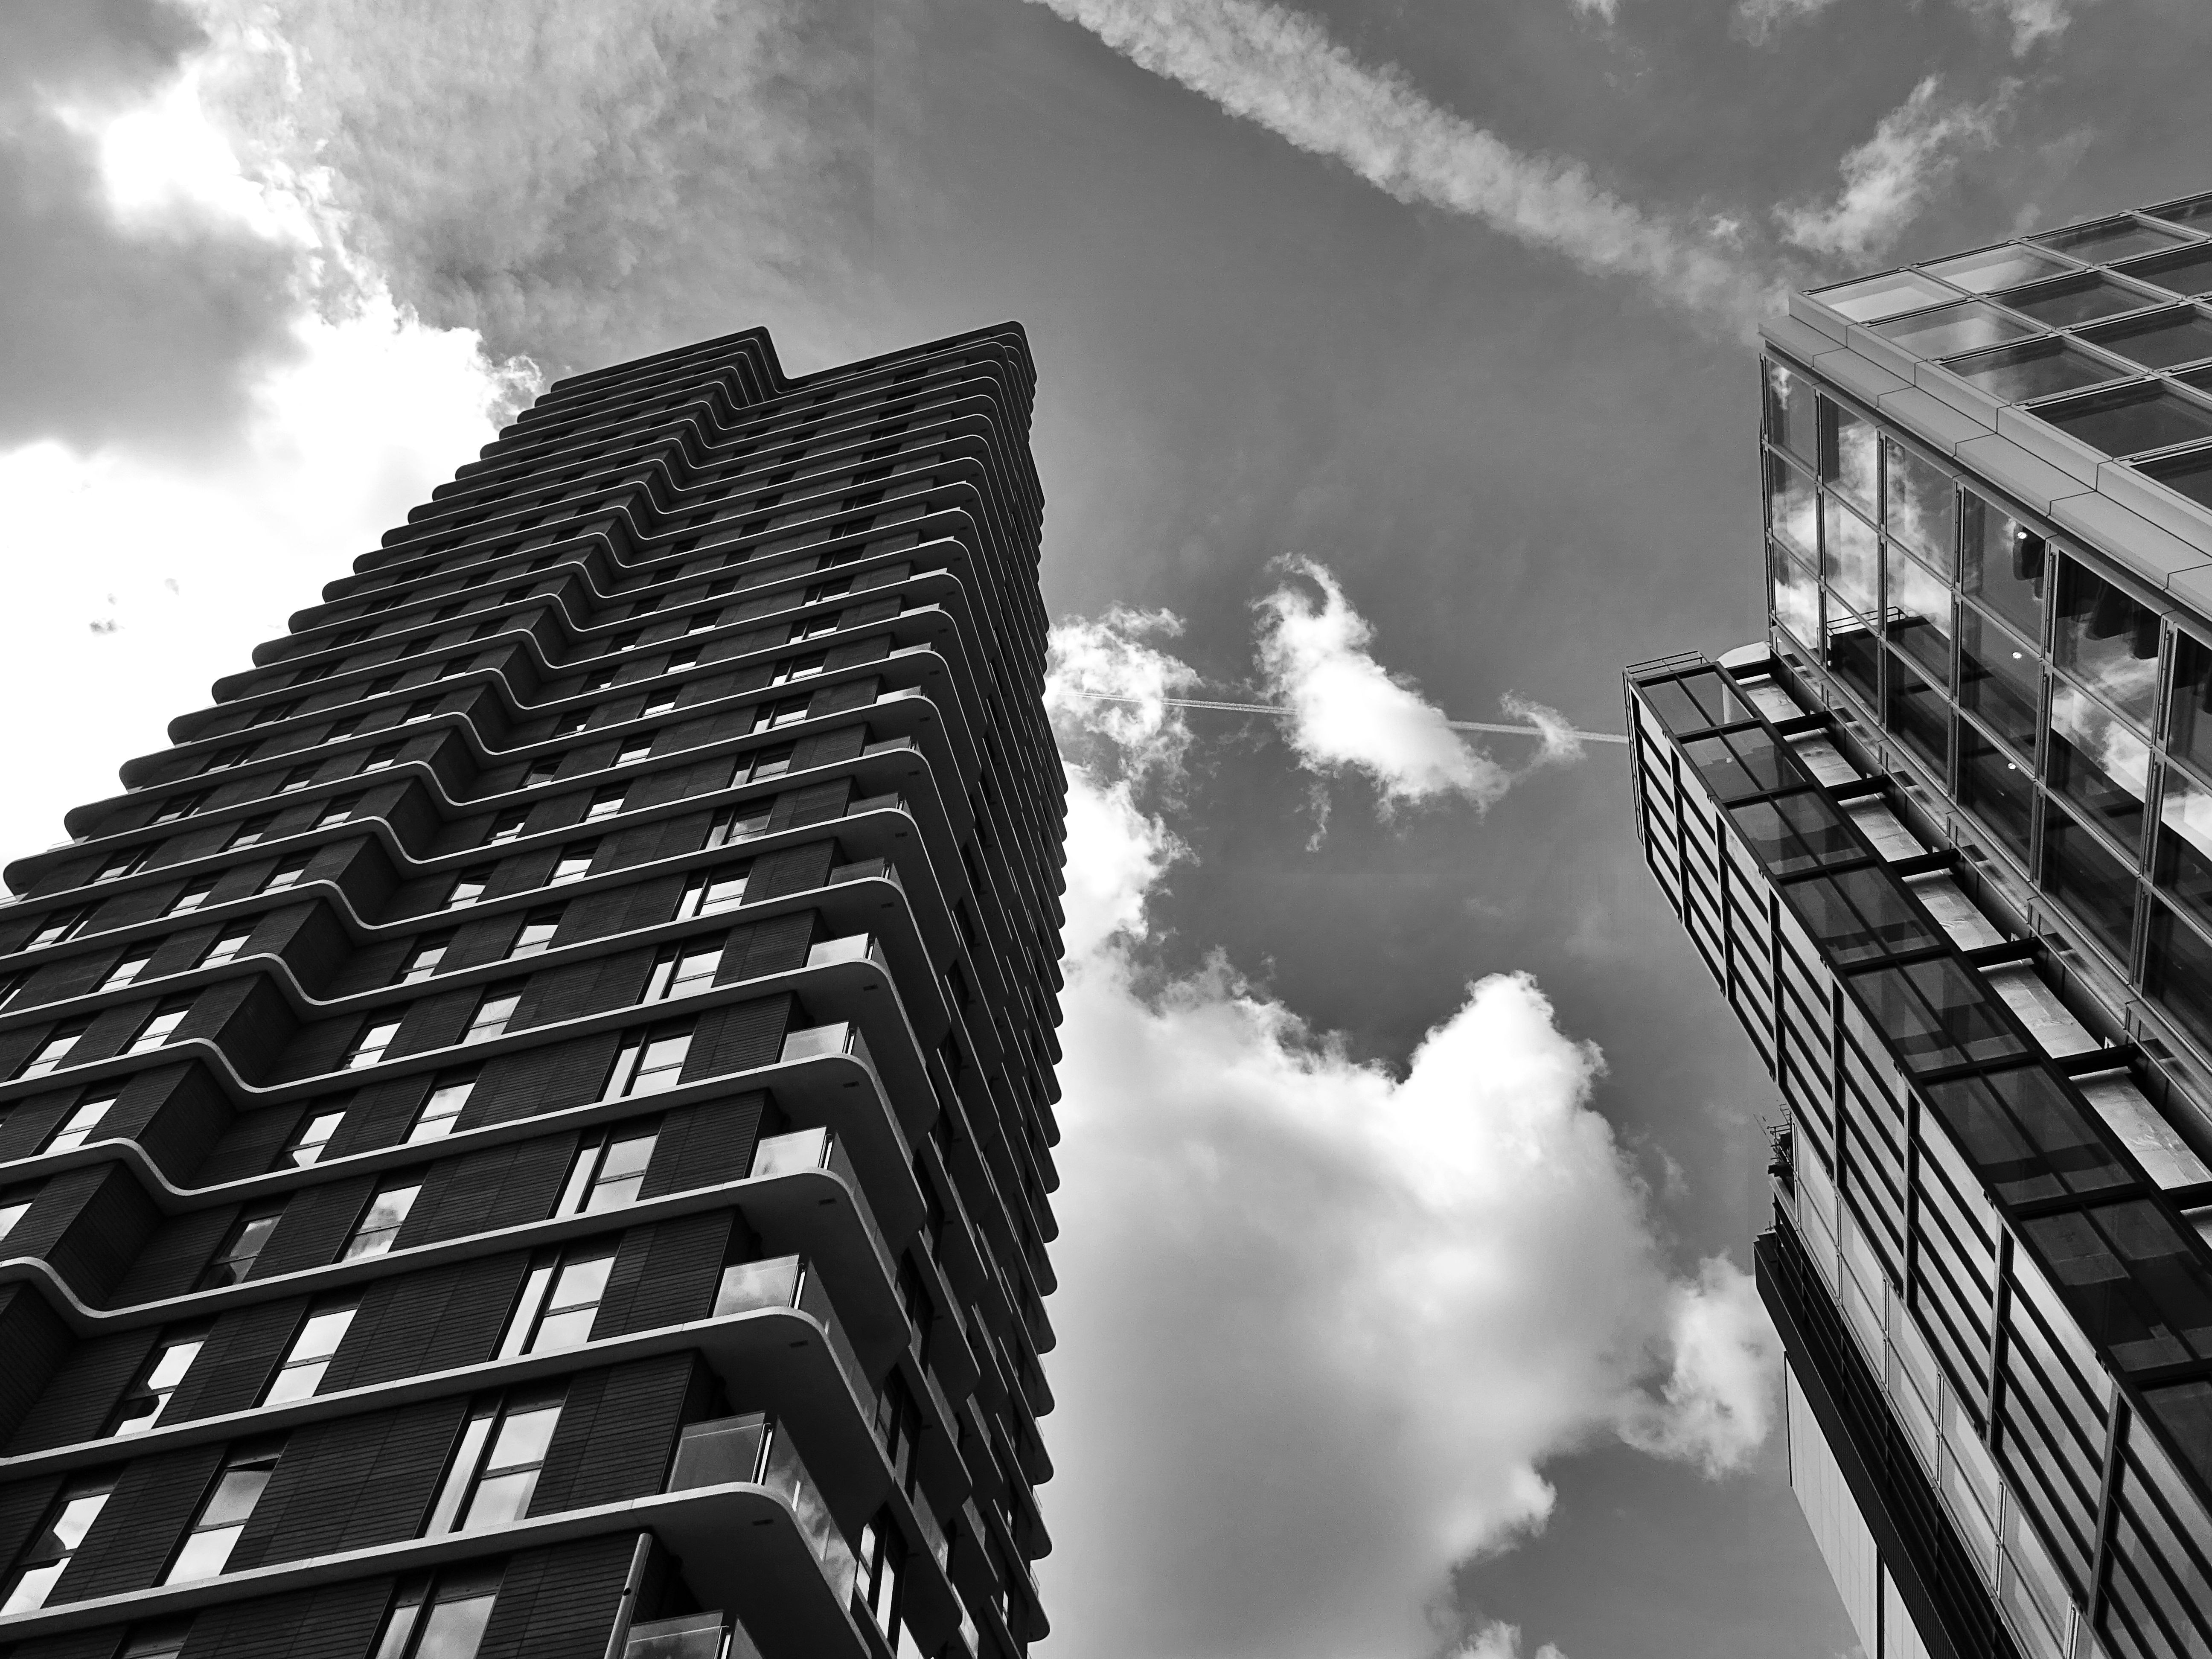
sky, white, skyscraper, daytime, architecture, tower block, metropolis, urban area, black and white, building, cloud, metropolitan area, monochrome photography, monochrome, city, human settlement, commercial building, real estate, line, condominium, photography, stock photography, tower, apartment, mixed use, world, facade, corporate headquarters, style, house, meteorological phenomenon